Cristian Castro

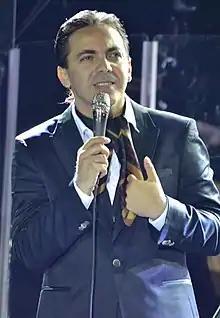
Castro in 2015

Cristian Sáinz Castro (born 8 December 1974) is a Mexican pop singer. He is the son of actors Verónica Castro and Manuel "El Loco" Valdés, and nephew of actors Ramón Valdés (known for playing Don Ramón in "El Chavo del Ocho") and Germán "Tin-Tan" Valdés. Castro has sold over 12 million records, making him one of the best-selling Latin music artists of all-time.